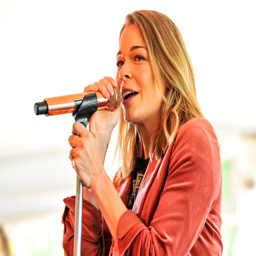
country artist performs on day .